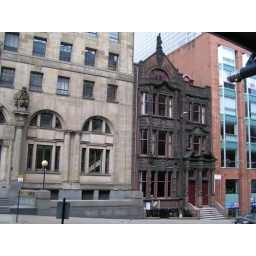
Old, New, Dirty, Clean...And the top floor is for rent on the house in the middle.